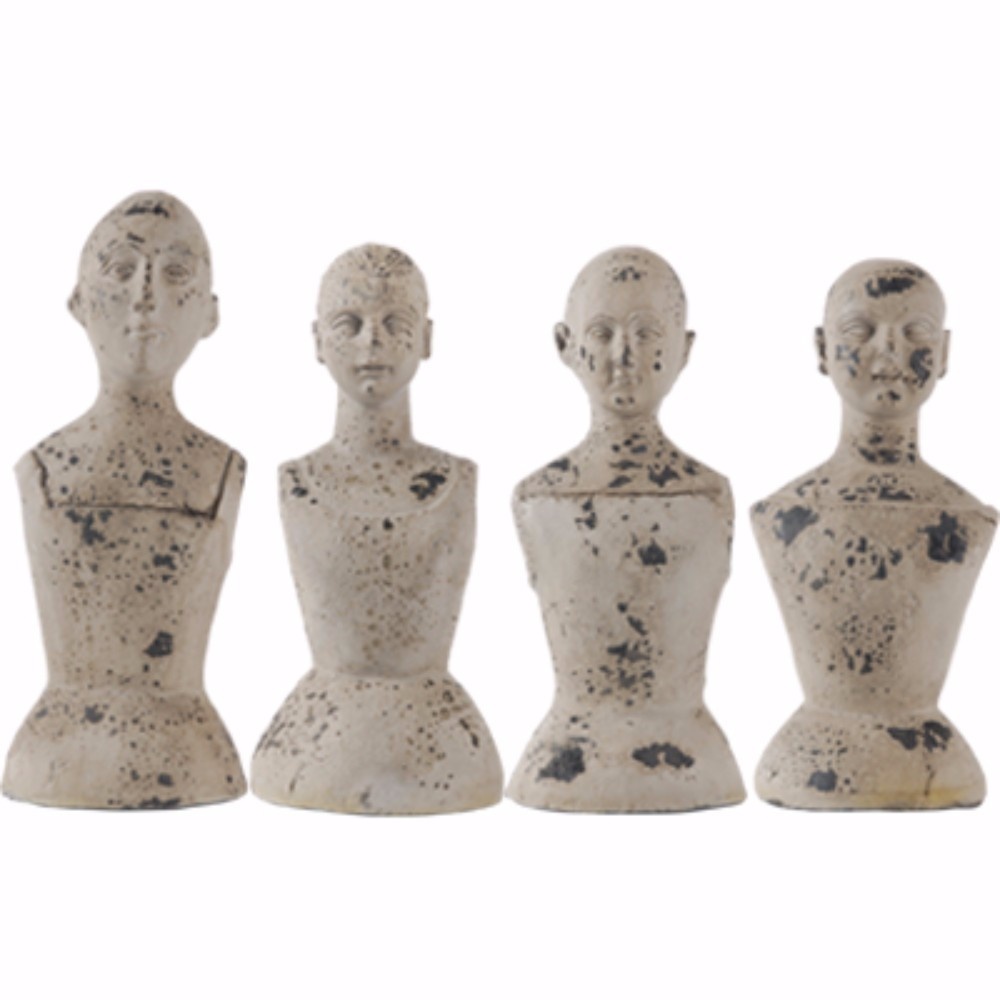
Artistically Ornate Set Of 4 Mannequins
Display your love for art casting this set of 4 Mannequins to add an artistic style quotient to your space. Highlighted with beautifully aged accents, these differently designed and sized mannequins will be unique decor pieces. Includes: Set of 4 Mannequins
Brand: Benzara
Category: Business & Industrial > Retail > Display Mannequins